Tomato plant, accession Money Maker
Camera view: horizontal (90 deg, fisheye); turntable rotation: 240 degrees
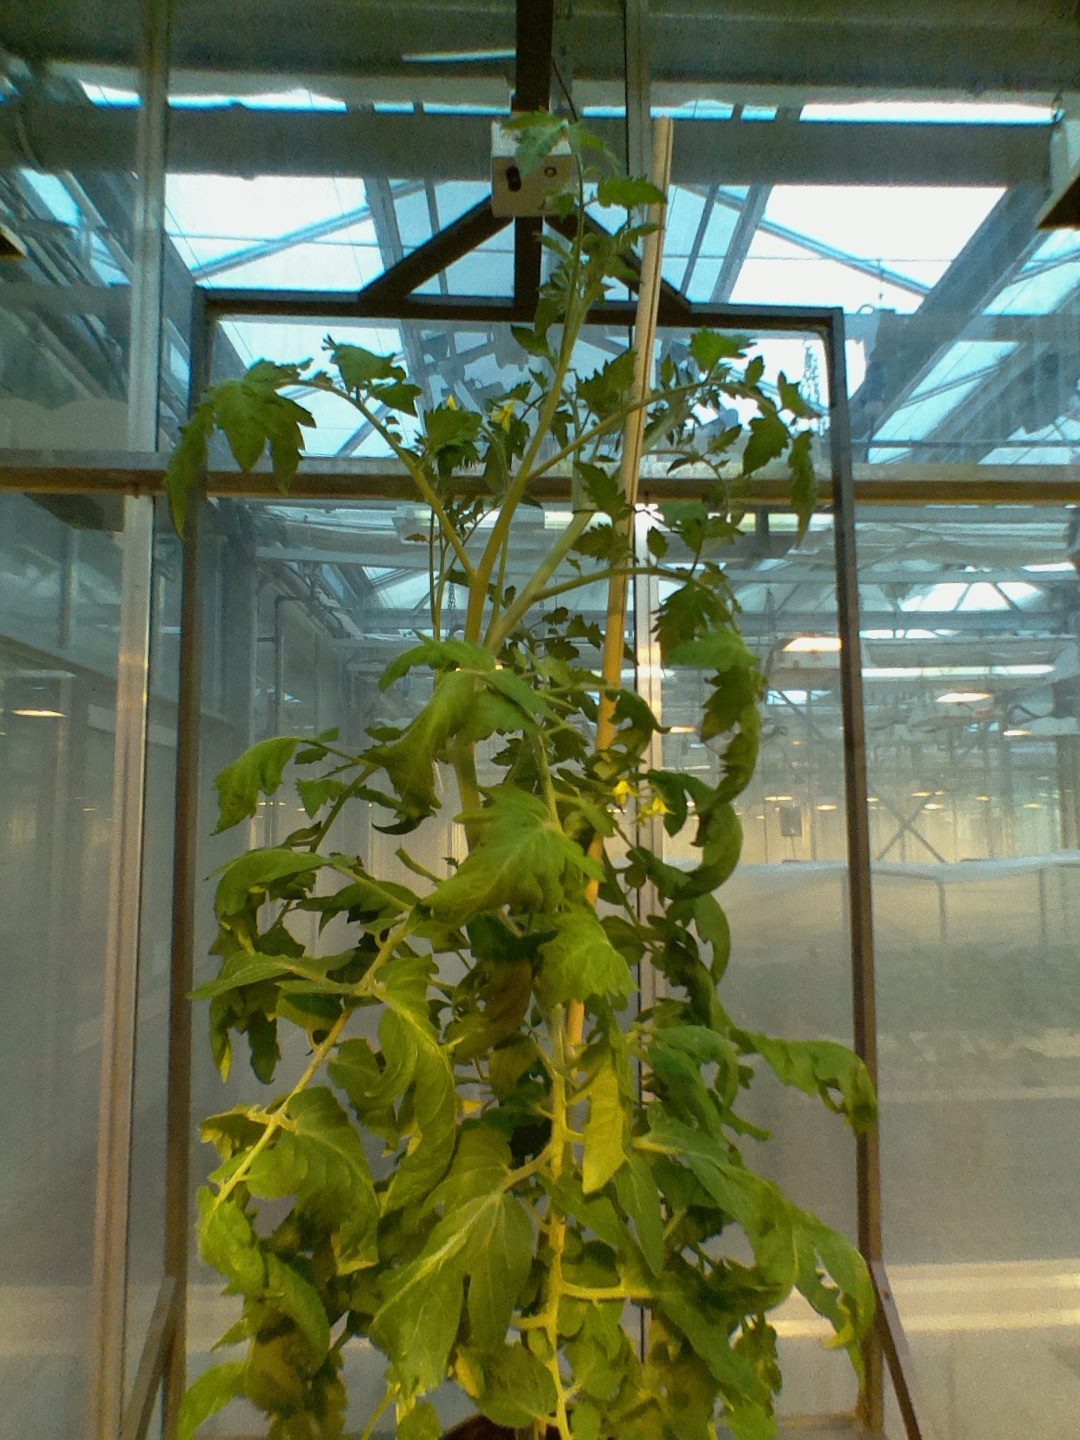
BBCH growth stage 69: End of flowering, 90%-100% of flowers open, more petals falling